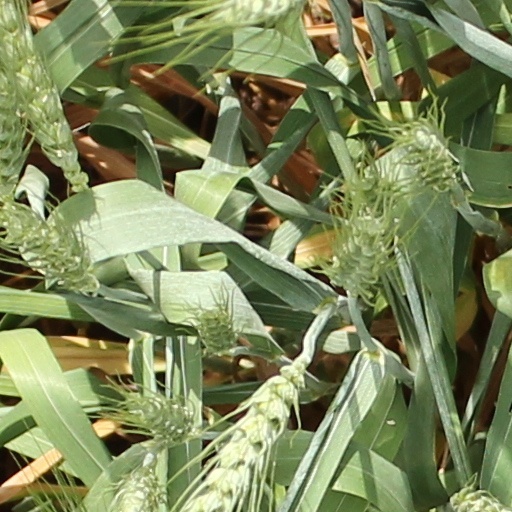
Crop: wheat